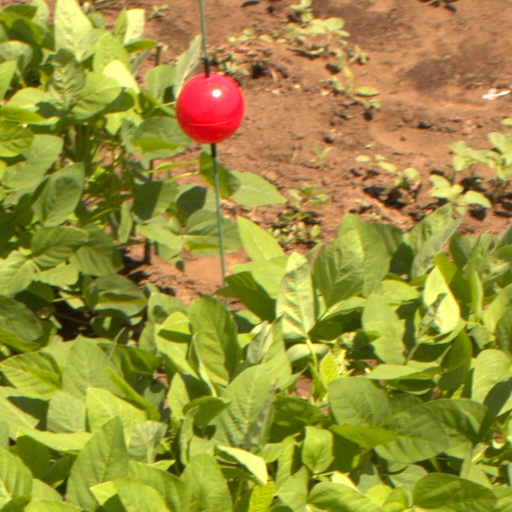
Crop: soybean